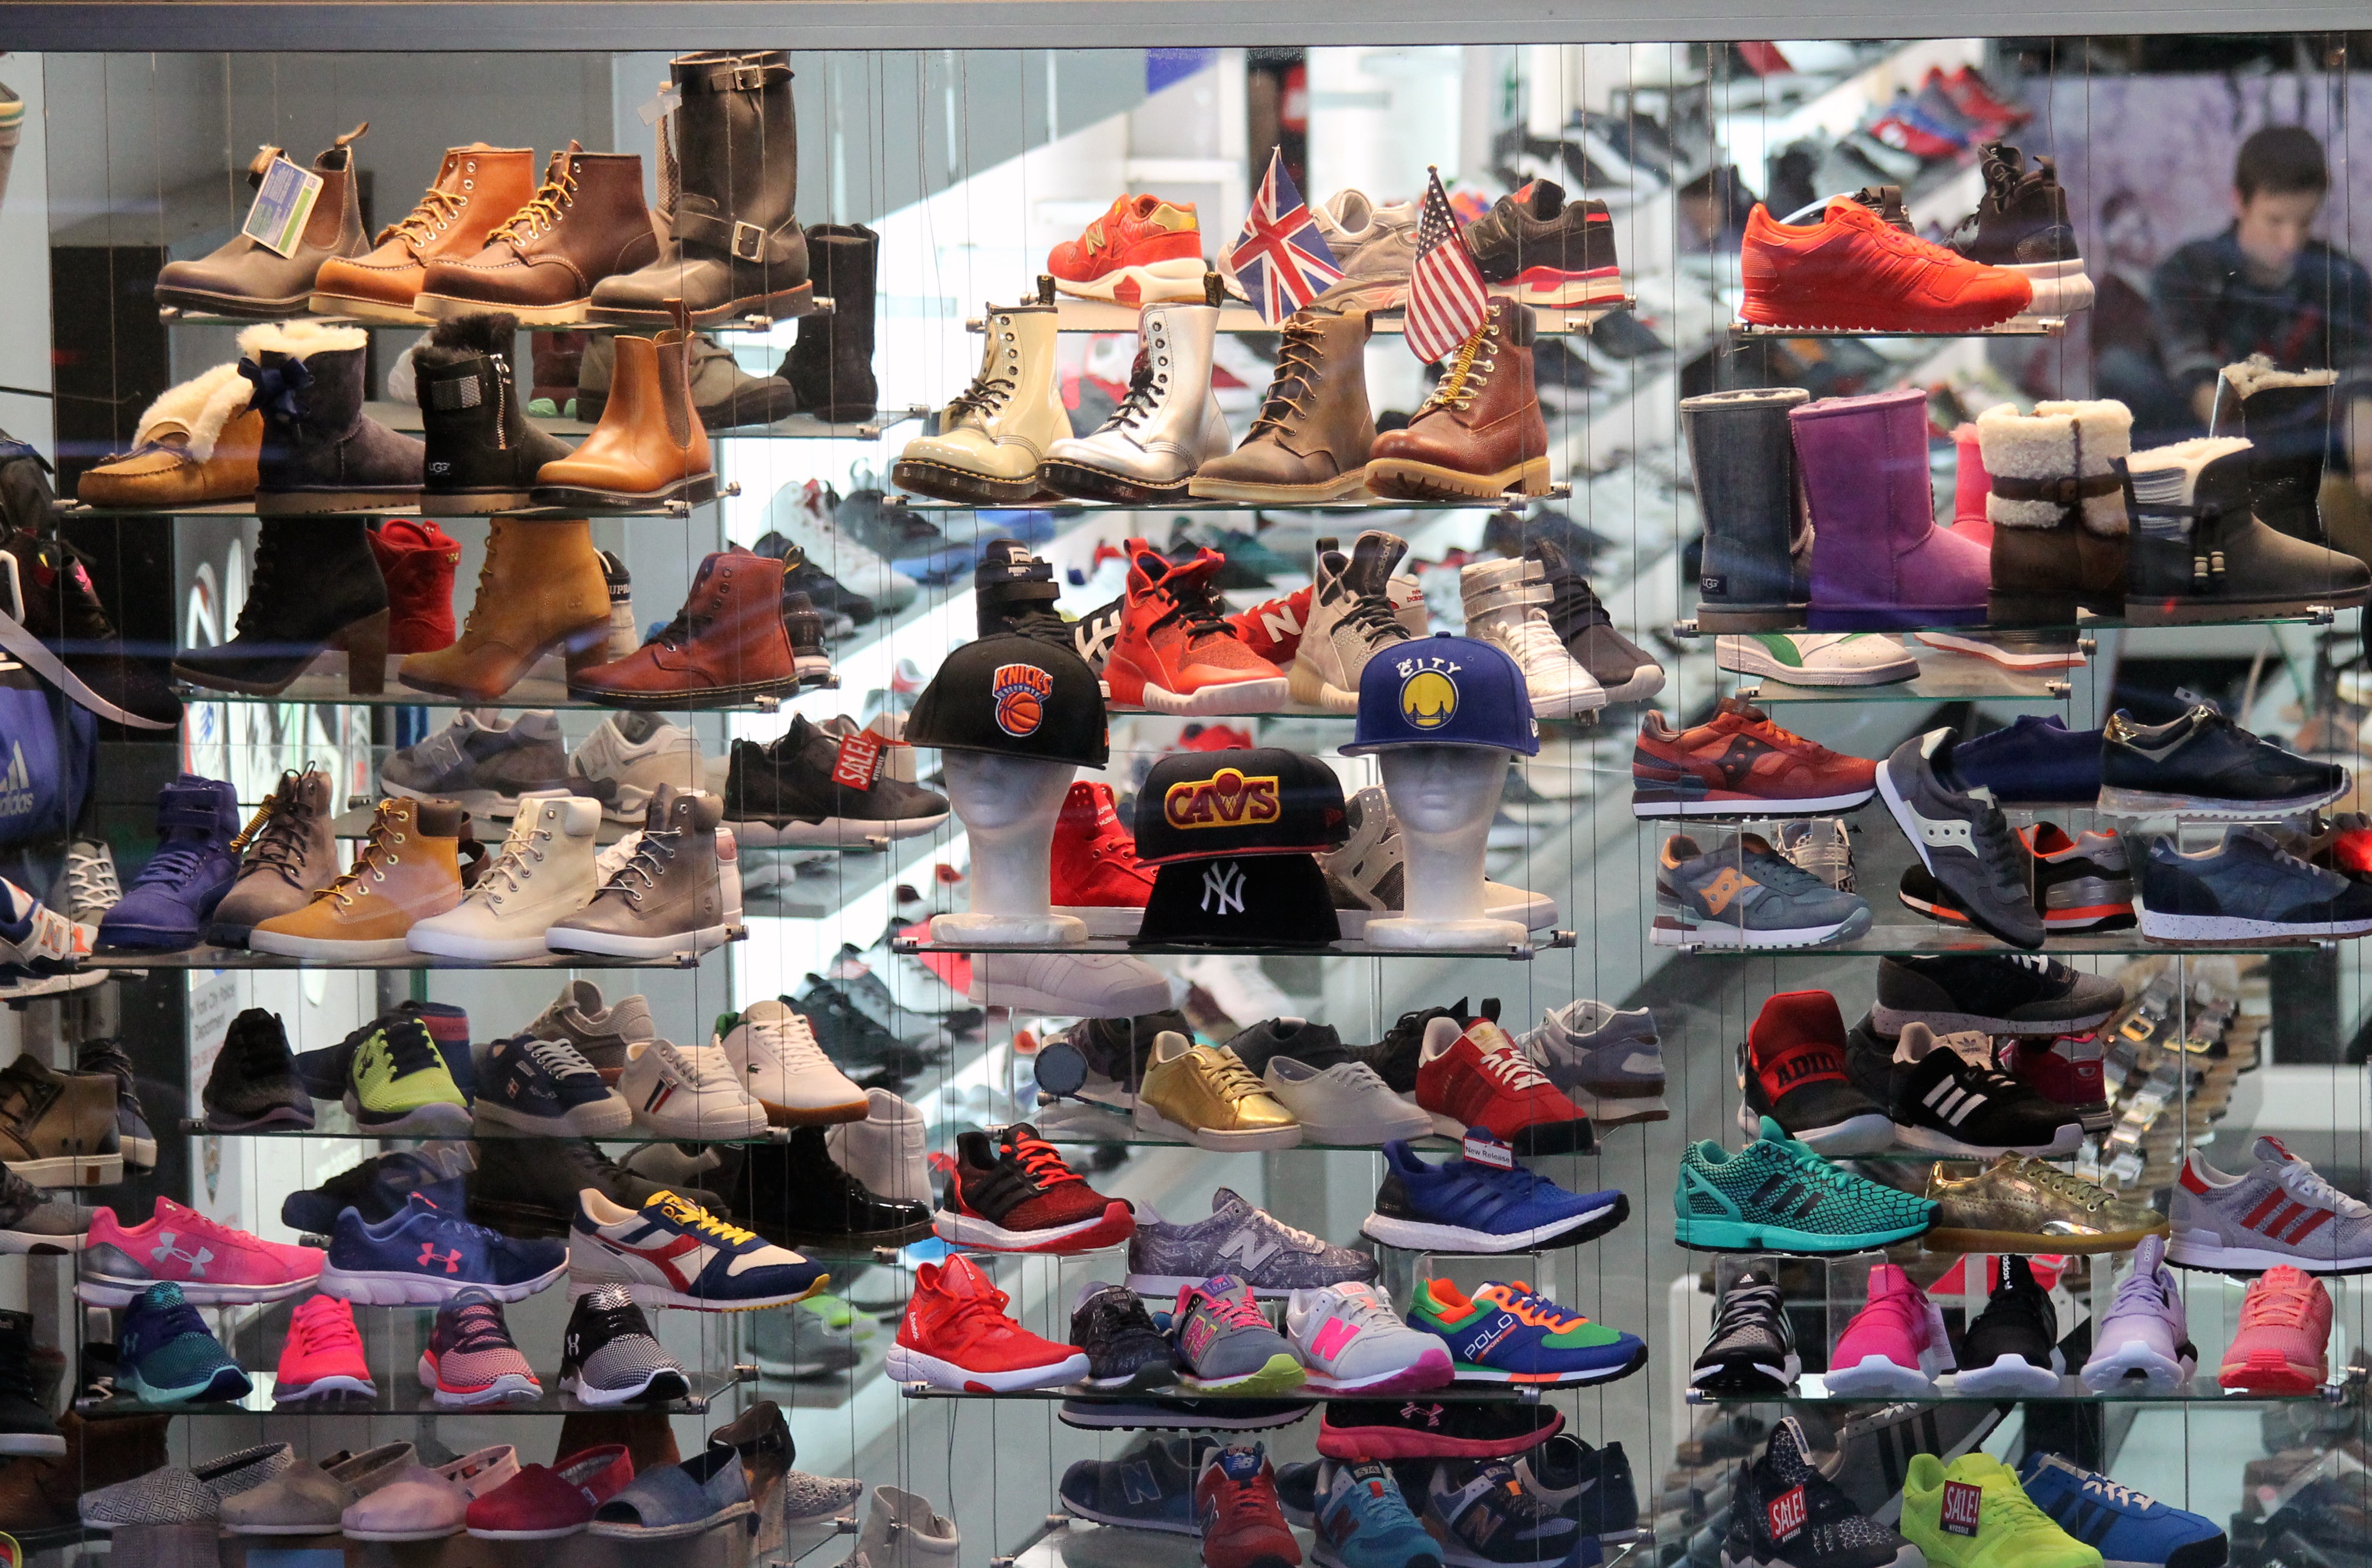
city, shop, store, foot, fashion, bazaar, market, toy, public space, shoes, art, design, display, style, fa, flea market, retail, human settlement